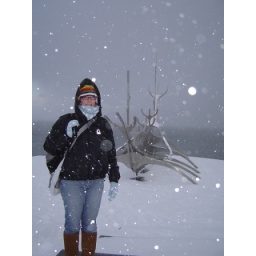
Viking Ship monument in Reykjavik. All those white dots are snow flakes!